Nicolas Sarkozy

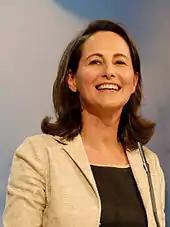
Ségolène Royal was Sarkozy's final opponent during the 2007 campaign.

Sarkozy was a likely candidate for the presidency in 2007; in an oft-repeated comment made on television channel France 2, when asked by a journalist whether he thought about the presidential election when he shaved in the morning, Sarkozy commented, "Not just when I shave".